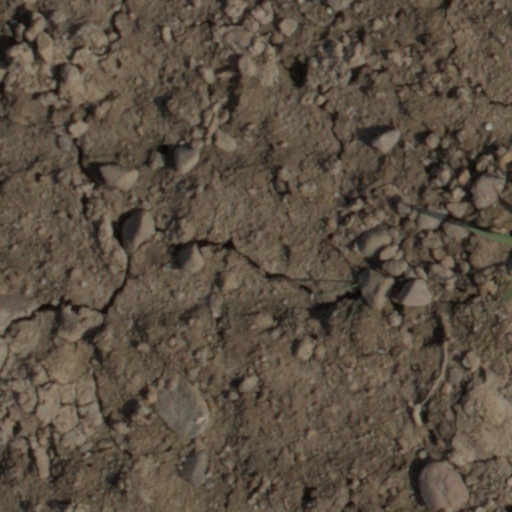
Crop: wheat